Tactical ballistic missile

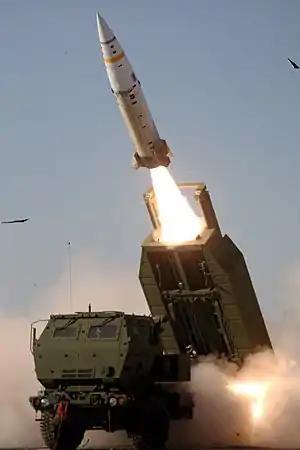
The MGM-140 ATACMS tactical ballistic missile firing

A tactical ballistic missile (TBM), or battlefield range ballistic missile (BRBM), is a ballistic missile designed for short-range battlefield use. Typically, range is less than . Tactical ballistic missiles are usually mobile to ensure survivability and quick deployment, as well as carrying a variety of warheads to target enemy facilities, assembly areas, artillery, and other targets behind the front lines. Warheads can include conventional high explosive, chemical, biological, or nuclear warheads. Typically tactical nuclear weapons are limited in their total yield compared to strategic nuclear weapons.